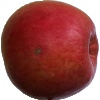
Label: Apple Crimson Snow 1